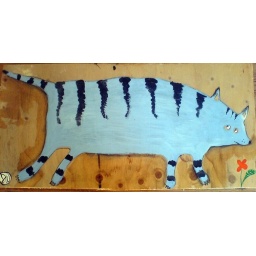
blue cat in garden